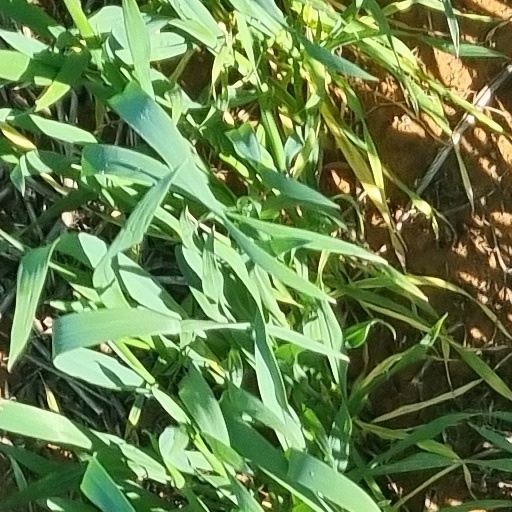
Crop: wheat